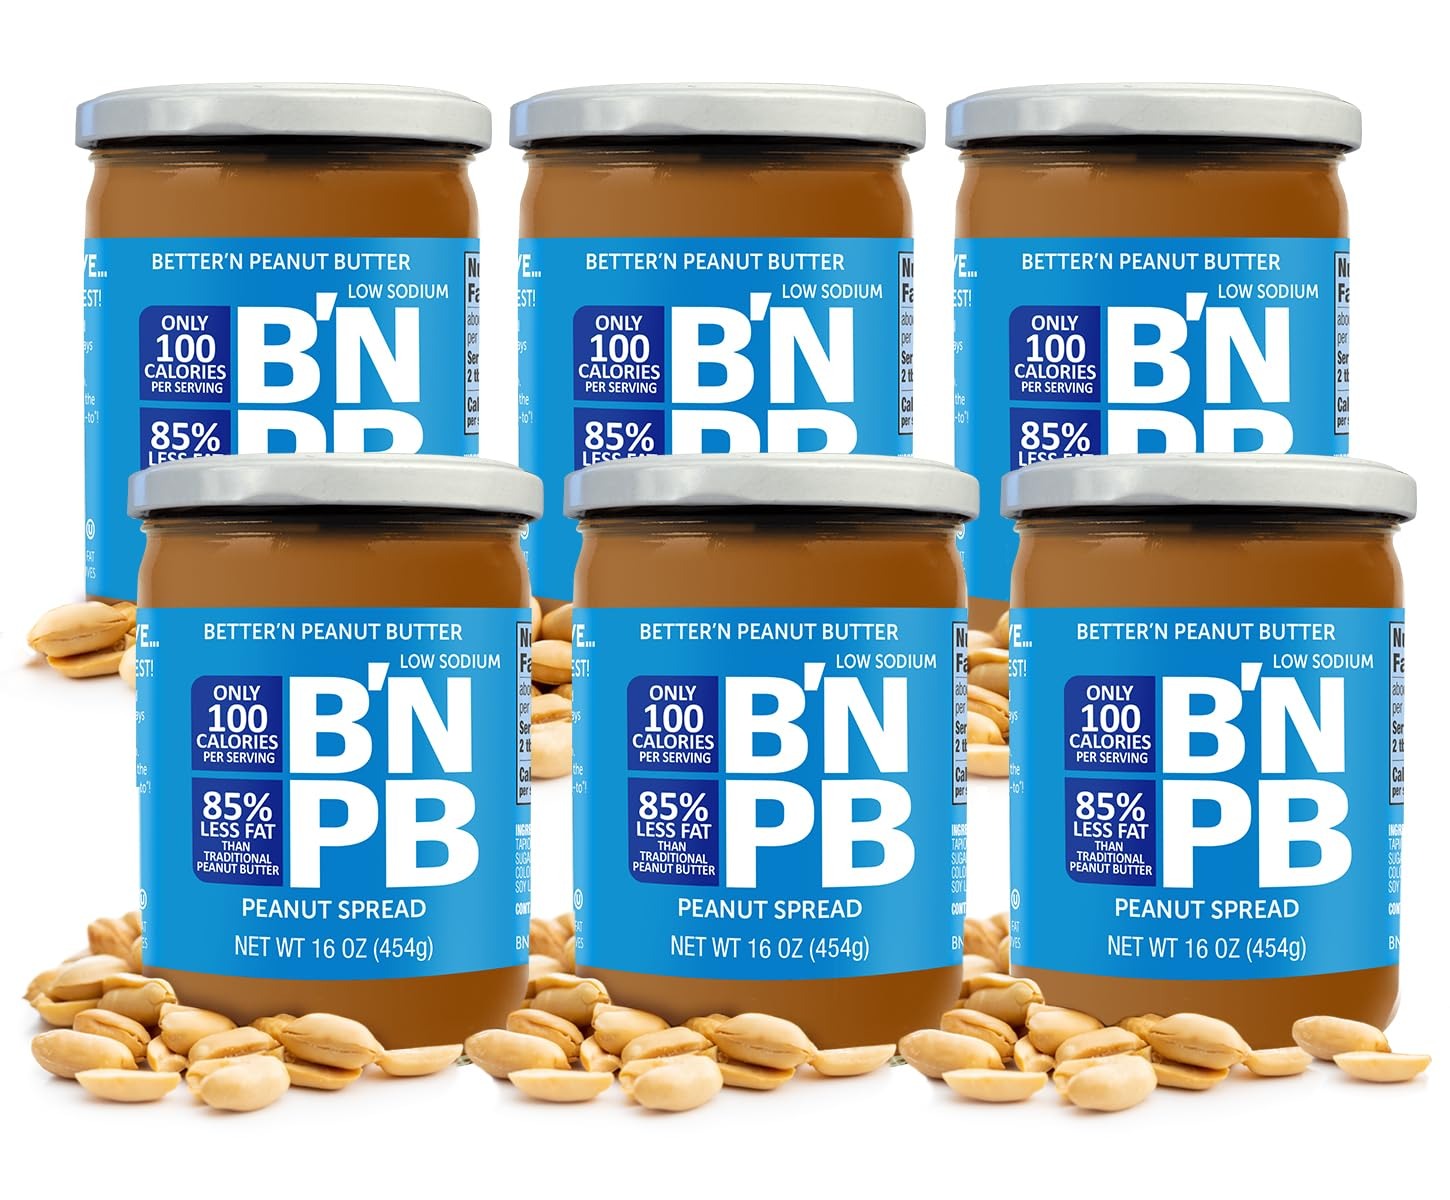
Item Name: Better'n Peanut Butter 6 Pack Variation (1 Pound (Pack of 6), Peanut Butter (Low Sodium))
Bullet Point 1: LOW FAT PEANUT BUTTER Smooth, creamy, nutty, and healthier too? You’d better believe it! It’s not just peanut butter, it’s Better’n Peanut Butter, and it's got everything you need for your favorite PB fix, with 50% fewer calories and 85% less fat than average peanut butter.
Bullet Point 2: LOW CALORIE Cutting calories just got a little bit tastier. With just 100 calories per serving and zero trans fats or saturated fats, you can easily watch your health while having your peanut butter – and eating it too! Peanut butter is a great source of protein, loaded with health-promoting nutrients like fiber and Vitamin E, perfect for all sorts of healthy diets.
Bullet Point 3: SNACK STAPLE Better’n Peanut Butter is a great option for breakfast, lunch, dinner, or even dessert! Easily spreadable for sandwiches and crackers, why not try it in a breakfast smoothie, drizzled over a mixed fruit bowl, or with apple slices and celery sticks? When you want a quick and healthy snack, Better’n Peanut Butter is your best go-to!
Bullet Point 4: A HEALTHY CHOICE Better’n Peanut Butter is a great option for people with all kinds of dietary needs. It is a gluten-free, dairy-free, palm oil free, Kosher and non-GMO Project certified snack and spread, pasteurized and made without any chemical preservatives.
Bullet Point 5: BETTER’N PEANUT BUTTER makes low fat, low-cal, diet-friendly peanut butter spreads that aren’t just good- they're amazing! Our lineup of original and awesomely flavored peanut spreads gives you tasty options for all your favorite meals and snacks. Bursting with pure nutty goodness, it’s not just peanut butter – It's better!
Value: 96.0
Unit: Ounce

Price: 64.95